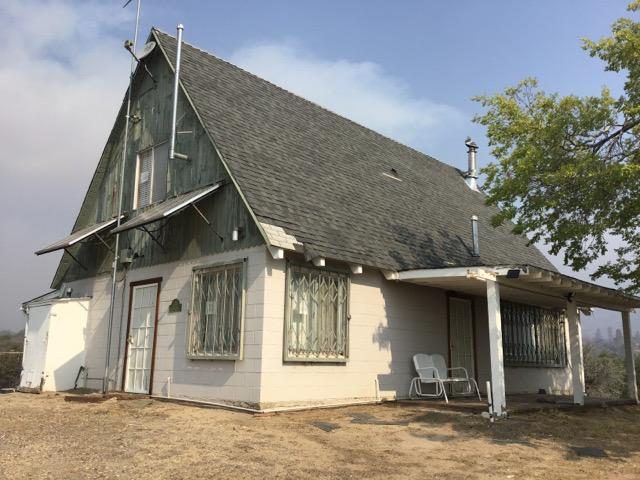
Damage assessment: no_damage